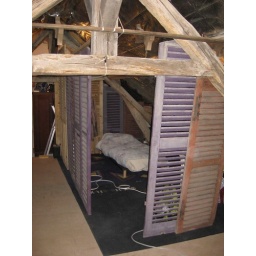
My bedroom in the attic. The walls are slat doors, and its really nice and cozy.